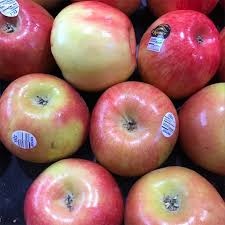
Label: apple